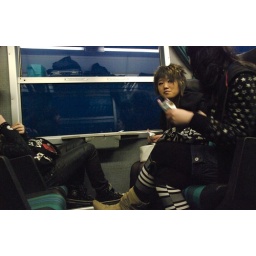
Japan girls in the train (4).jpg